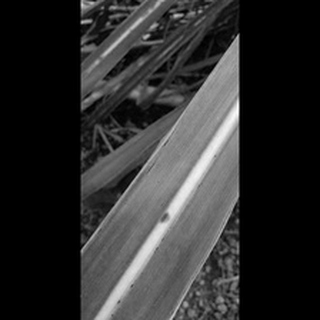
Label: sugarcane_red_rot